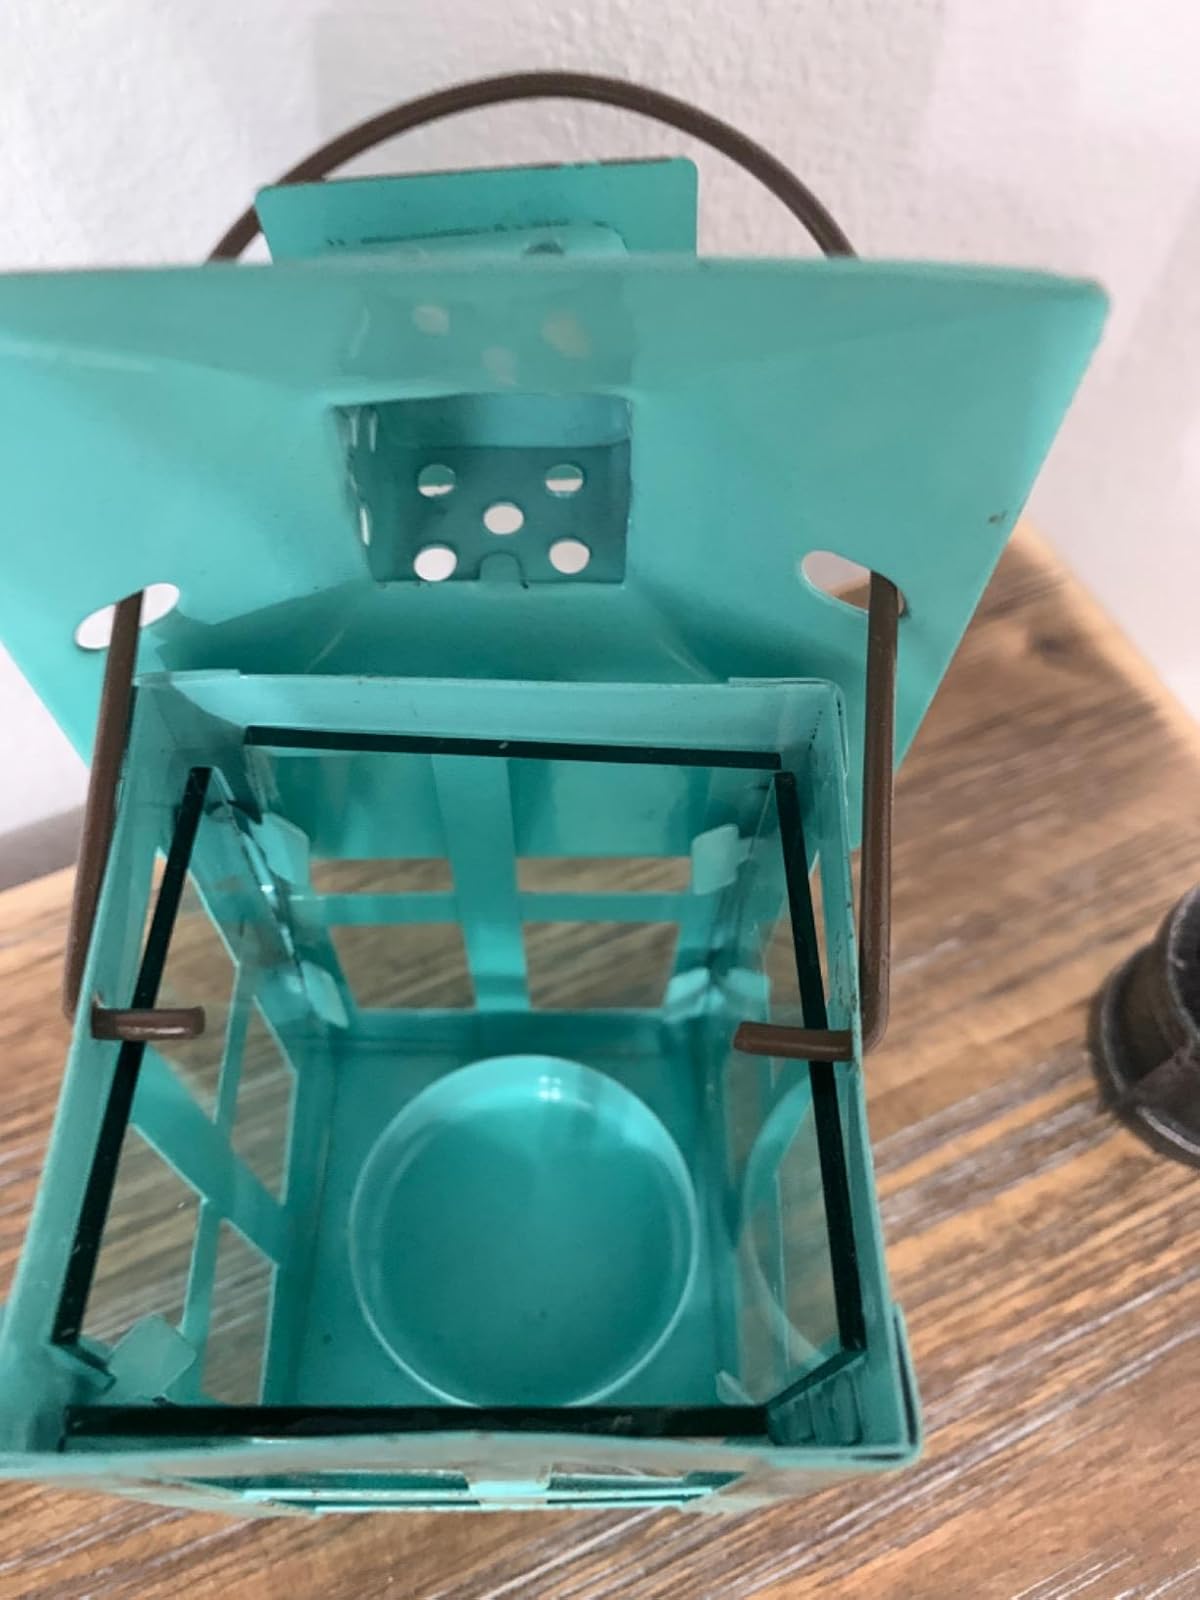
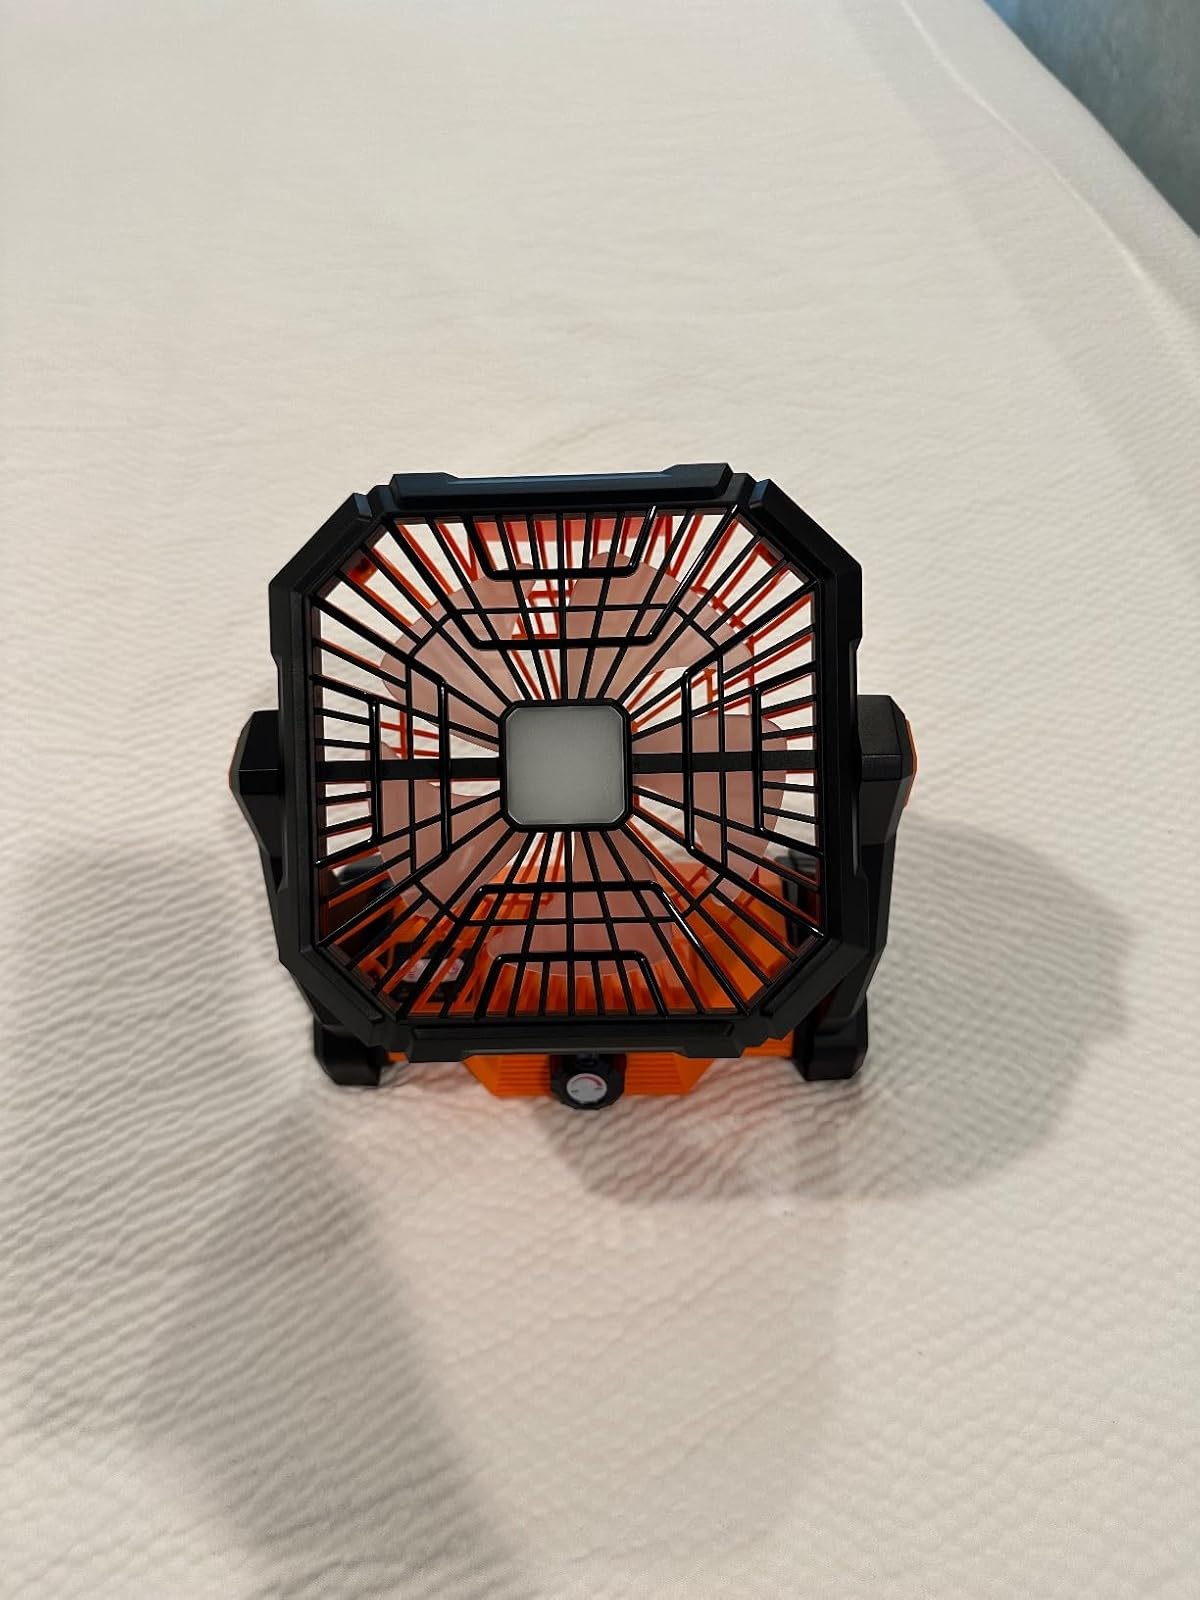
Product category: lantern
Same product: no